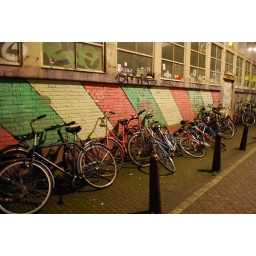
bikes against a wall